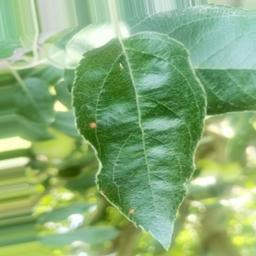
Label: Alternaria